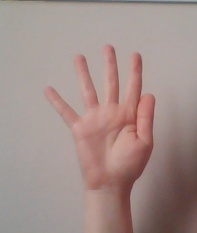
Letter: sheen